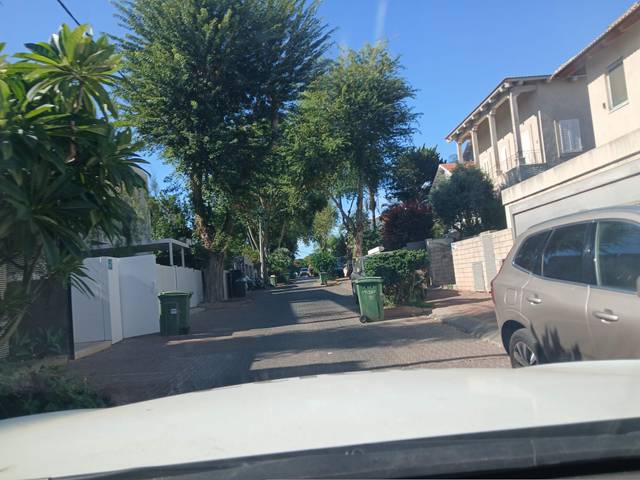
Region: Israel
Coordinates: 32.189, 34.88